Leavenworth Ski Hill

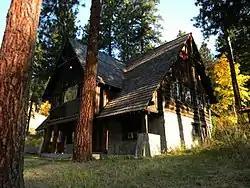
Ski Hill Lodge in 2013

The Leavenworth Ski Hill is a small ski area and an historic district located at the end of Ski Hill Drive in Leavenworth, Washington, United States. The facility is located inside the Wenatchee National Forest. Operated by Leavenworth Winter Sports Club, the facility includes two small downhill ski hills, 26 km of cross-country ski trails, a ski jump, and a tubing hill.